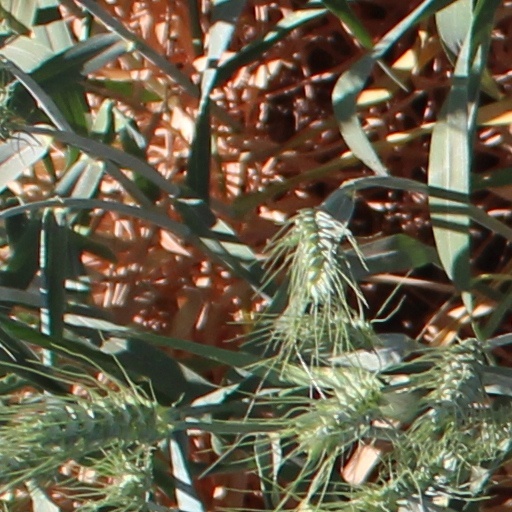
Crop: wheat